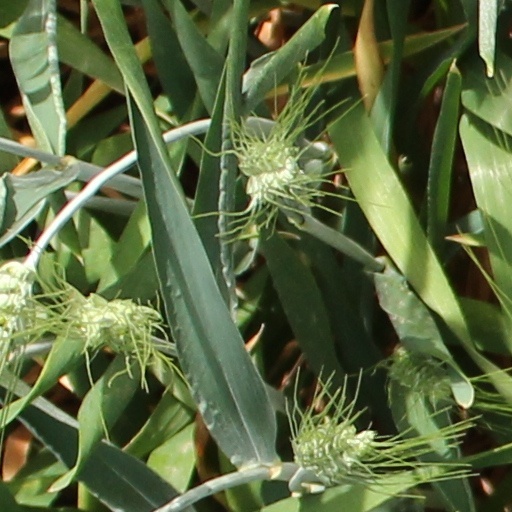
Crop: wheat